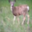
Label: deer